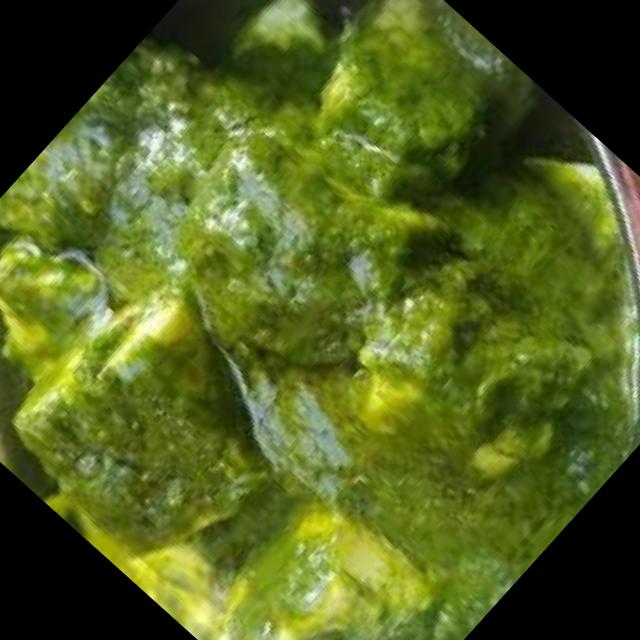
Dish: palak_paneer